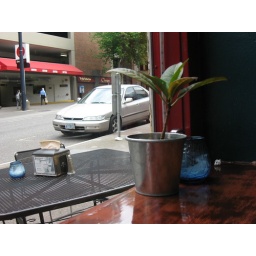
Plant in front of window on street